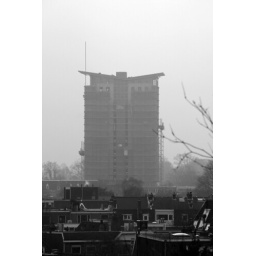
De Hoge Hout is a new residential tower in Haarlem. Located at the river Spaarne, wich runs trough the city.